Elena Gómez

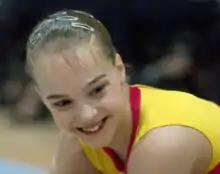
Gómez in 2004

Elena Gómez Servera (born November 14, 1985, in Manacor, Majorca, Spain) is a Spanish former artistic gymnast. Her best event was floor exercise. She is one of the best gymnasts that Spain has had in the history of this sport, being the only one to get a gold medal in a world championship.